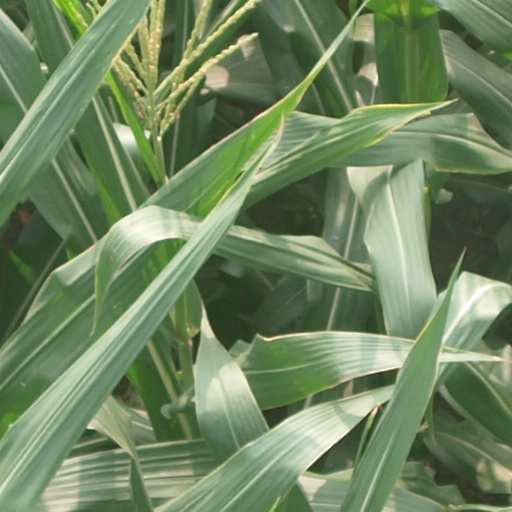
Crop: maize; corn